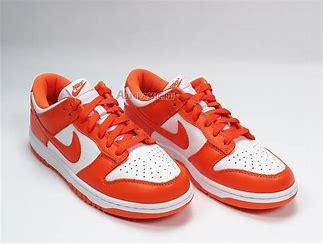
Brand: Nike
Model: Dunk Retro